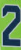
Number: 2